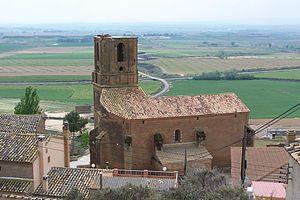
Piracés est une commune d’Espagne, dans la province de Huesca, communauté autonome d'Aragon comarque de Hoya de Huesca.